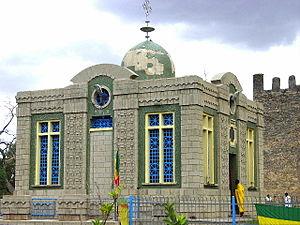
L'Arche d'Alliance est le coffre qui, selon la Bible, contient les Tables de la Loi données à Moïse sur le mont Sinaï.